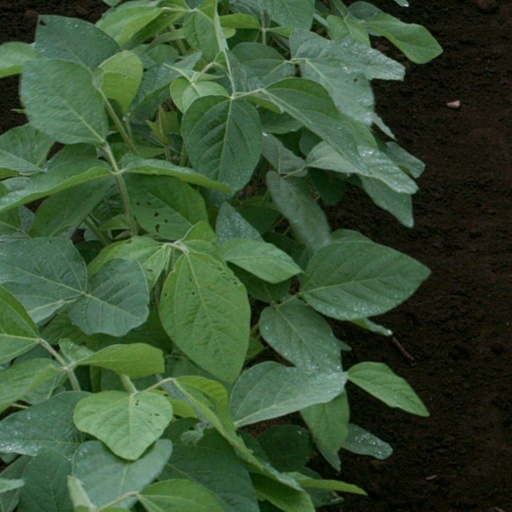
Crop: soybean